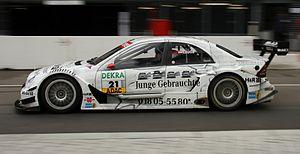
Mathias Lauda, né le 30 janvier 1981 à Salzbourg en Autriche, est un pilote automobile autrichien. Son père est le triple champion du monde de Formule 1 Niki Lauda. Né de Niki et de Marlene, il a aussi un frère Lukas Lauda, qui est actuellement son manager. Il a couru dans le championnat GP2 Series pour l'équipe Coloni, aux côtés de l'ancien pilote de Formule 1 Gianmaria Bruni.